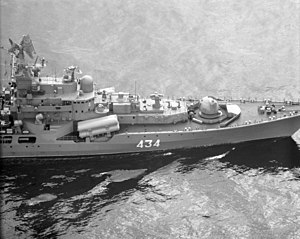
Sovremennyj-klassen / Design / Kanonsystemer
Forskibet
Sovremennyj-klassen er en destroyerklasse udviklet til Sovjetunionens flåde og er den russiske flådes primære enhed til overfladekrigsførelse. Den sovjetiske betegnelse for klassen var Projekt 956, Sarytj.